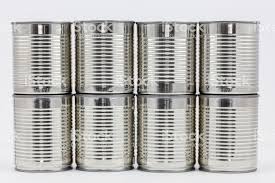
Waste category: metal